Aranjuez

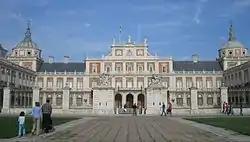
Royal Palace of Aranjuez

Philip II declared the place a Royal Site in 1560. In the second half of the 16th century, the royal palace was constructed and the name of the enlarged settlement was changed from "Alpajes" to "Aranjuez". The site was initially designed by Juan Bautista de Toledo and completed by Juan de Herrera. Aranjuez was extensively redesigned in the 18th century by Santiago Bonavía.